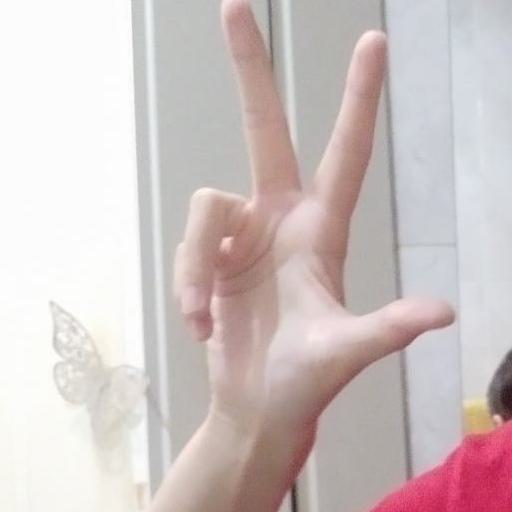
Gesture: three2